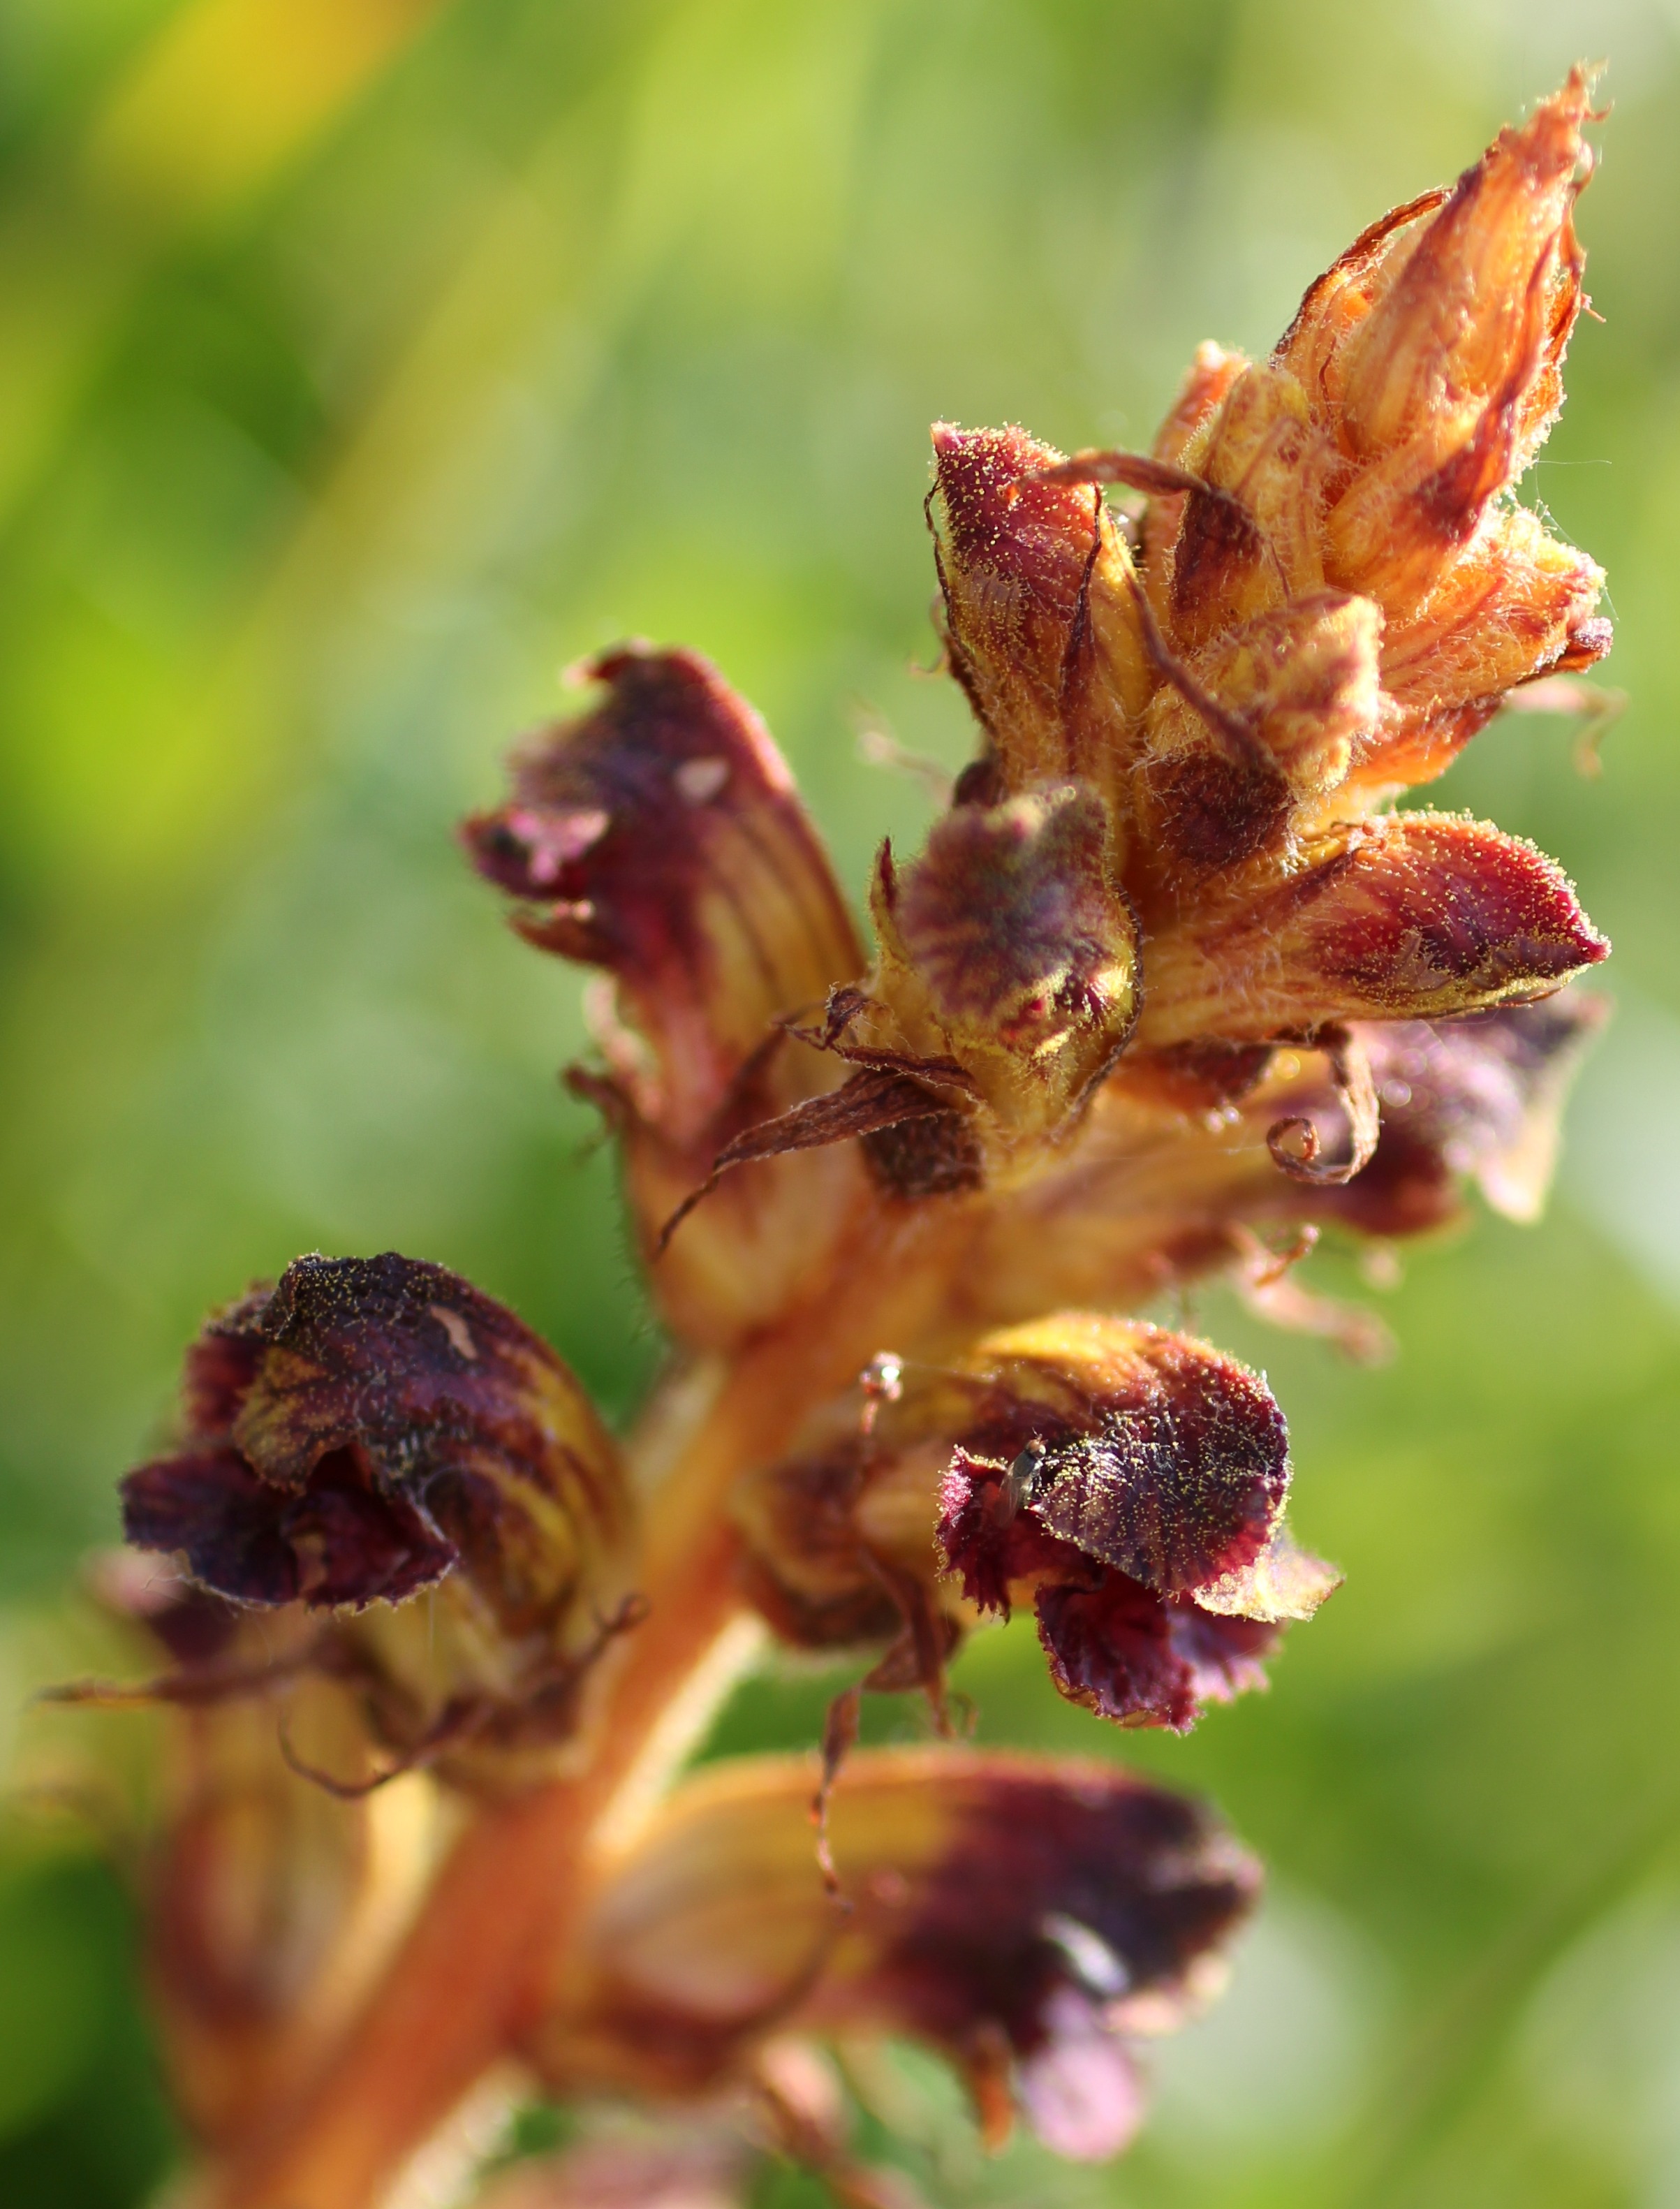
nature, blossom, plant, photography, leaf, flower, petal, orange, produce, brown, botany, flora, wild flower, wildflower, close up, nectar, macro photography, flowering plant, land plant, broomrape, blood red broomrape